Little Orphant Annie

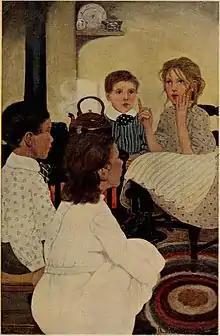
Illustration by Ethel Franklin Betts in the Orphan Annie book "While the Heart Beats Young" by James Whitcomb Riley

James Whitcomb Riley was a poet who achieved national fame in the United States during the late 19th and early 20th century. The poem was inspired by a real girl he grew up with, named Mary Alice "Allie" Smith. Mary Alice Smith was born near Liberty, Union County, Indiana, 25 September 1850. She lived on a small farm with her parents until (as one story goes) both parents died when she was about nine years old. Some stories say that Mary's mother died when she was very young and her father, Peter Smith, died when she was ten. Other evidence points to her father's being incarcerated at the time. Whatever the cause, she was considered an orphan. Mary's uncle, a John Rittenhouse, came to Union County and took the young orphan to his home in Greenfield where he "dressed her in black" and "bound her out to earn her board and keep". Mary Alice was taken in by Captain Reuben Riley as a "bound" servant to help his wife Elizabeth Riley with the housework and her four children: John, James, Elva May and Alex. As was customary at that time, she worked alongside the family to earn her board. In the evening hours, she often told stories to the younger children, including Riley. The family called her a "Guest" not a servant and treated her like she was part of their family. Smith did not learn she was the inspiration for the character until the 1910s when she visited with Riley.